War crimes in the Tigray war

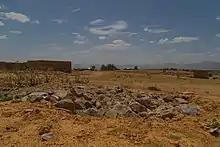
A mass grave of civilians in Tigray

The EHRC claimed in November 2020 that the Mai Kadra massacre could constitute a crime against humanity. Human Rights Concern Eritrea claimed in February 2021 that crimes against humanity occurred during the war, in particular in the "appalling treatment of Eritrean refugees in the Shimelba and Hitsats camps" and called for an immediate independent international enquiry.